Sport

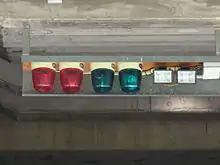
These lights at the Melbourne Cricket Ground indicate the decision the third umpire makes following a review.

Disabled or adaptive sports are played by people with a disability, including physical and intellectual disabilities. As many of these are based on existing sports modified to meet the needs of people with a disability, they are sometimes referred to as "adapted sports". However, not all disabled sports are adapted; several that have been specifically created for people with a disability have no equivalent in able-bodied sports, such as goalball and boccia.